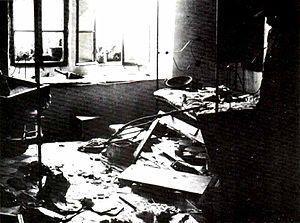
1929 est une année commune commençant un mardi.
L’Irgoun, de son nom complet Irgoun Zvaï Leoumi, parfois abrégé en I.Z.L., acronyme lui-même lexicalisé en Etzel, est une organisation armée sioniste en Palestine mandataire, née en 1931 d’une scission de la Haganah, et dirigée à partir de 1943 par Menahem Begin.